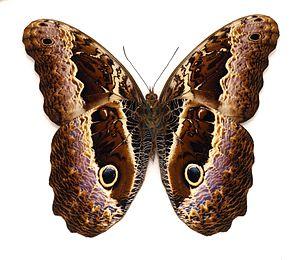
Caligo oileus C. &amp